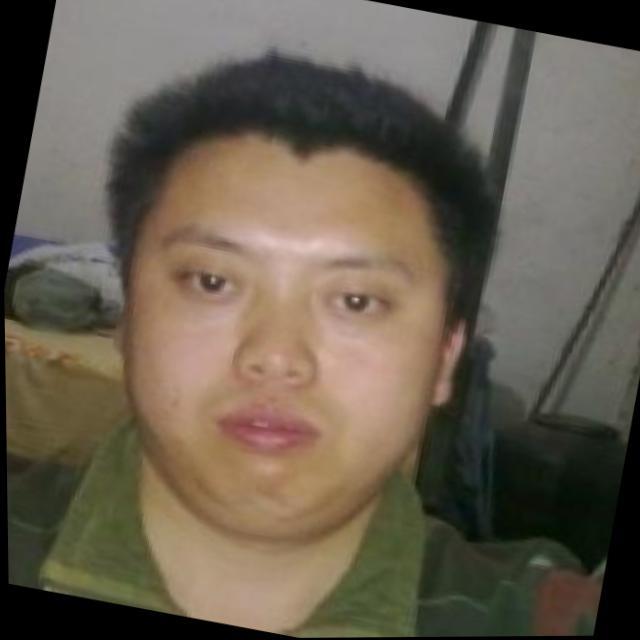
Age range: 21-44